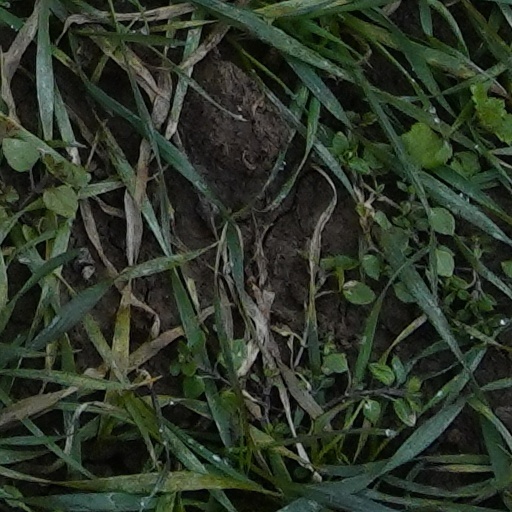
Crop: wheat